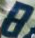
Number: 8